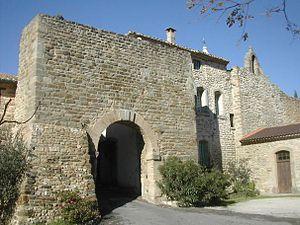
Ancienne porte de la ville de Cairanne, Vaucluse, France